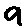
Label: 9